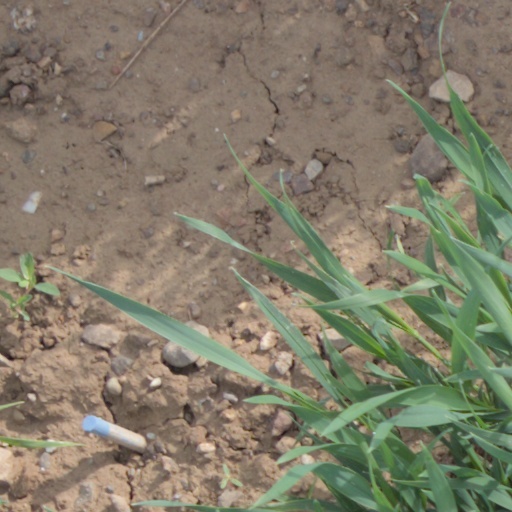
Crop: wheat